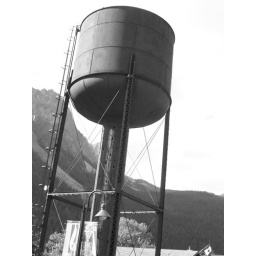
The water tower in Field.